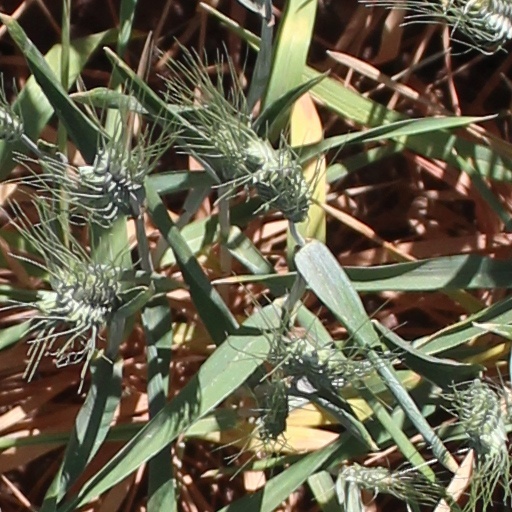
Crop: wheat